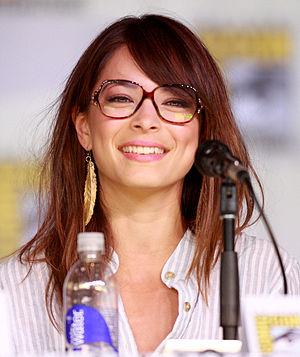
Beauty and the Beast est une série télévisée américaine en 70 épisodes de 42 minutes créée par Jennifer Levin et Sherri Cooper, diffusée simultanément entre le 11 octobre 2012 et le 15 septembre 2016 sur The CW aux États-Unis et au Canada, sur la chaîne Showcase.
Kristin Laura Kreuk est une actrice et productrice canadienne, née le 30 décembre 1982 à Vancouver en Colombie-Britannique.